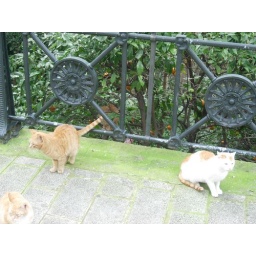
Cats in an orange tree